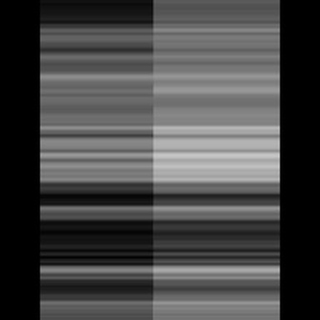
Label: sugarcane_mosaic